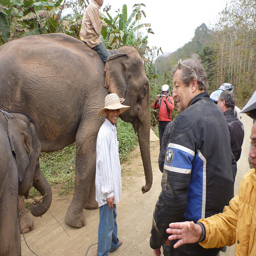
A small group of people surrounding two elephants.
A man riding on the back of a large elephant.
A group of tourists are standing near some elephants.
two elephants outdoors various people in groups watching
Adult natives and tourists watching elephants walking on roadway.